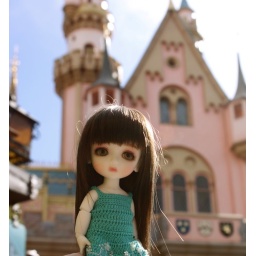
Tinkerbell was flying over the castle at night and I didn't want to leave :)